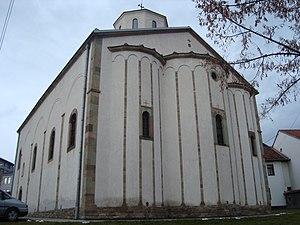
L'église Saint-Nicolas de Novi Pazar est une église orthodoxe serbe située à Novi Pazar, dans le district de Raška, en Serbie. Elle est inscrite sur la liste des monuments culturels protégés de la République de Serbie.